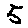
Label: 5